Mihr 'Ali

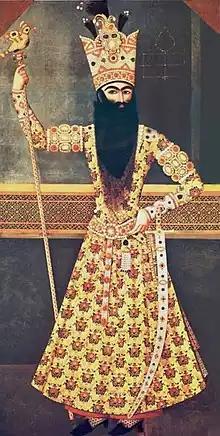
Painting of Fat'h-Ali Shah Qajar by Mihr 'Ali (1813–14), Hermitage Museum, Saint Petersburg.

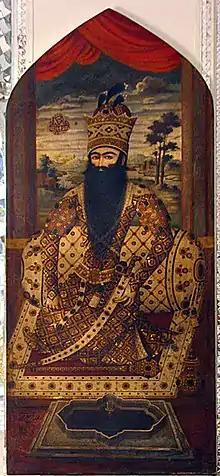
Another of Mihr 'Ali's paintings of Fat'h-Ali Shah Qajar, now in the collection of the Golestan Palace.

Mihr 'Ali (also spelt Mir Ali or Mehr Ali) was one of the great royal painters of the Qajar court during the reign of Fath-Ali Shah Qajar, and is regarded as the most notable Iranian portraitist of the early part of his reign. Mihr Ali was one of the foremost painters of early Qajar art.